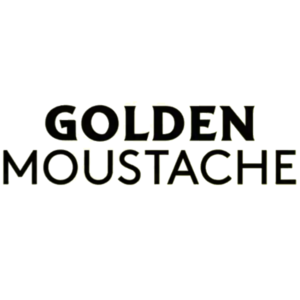
Logo de Golden Moustache en 2020
Golden Network, ou GM6, est une société de production et de création créée en novembre 2012. Elle développe depuis sa création la plateforme vidéo humoristique Golden Moustache, qui produit des vidéos et des contenus originaux et qui recense des vidéos du web.